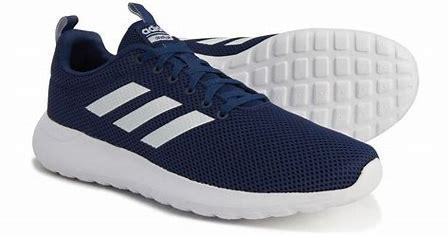
Brand: Adidas
Model: Lite Racer CLN